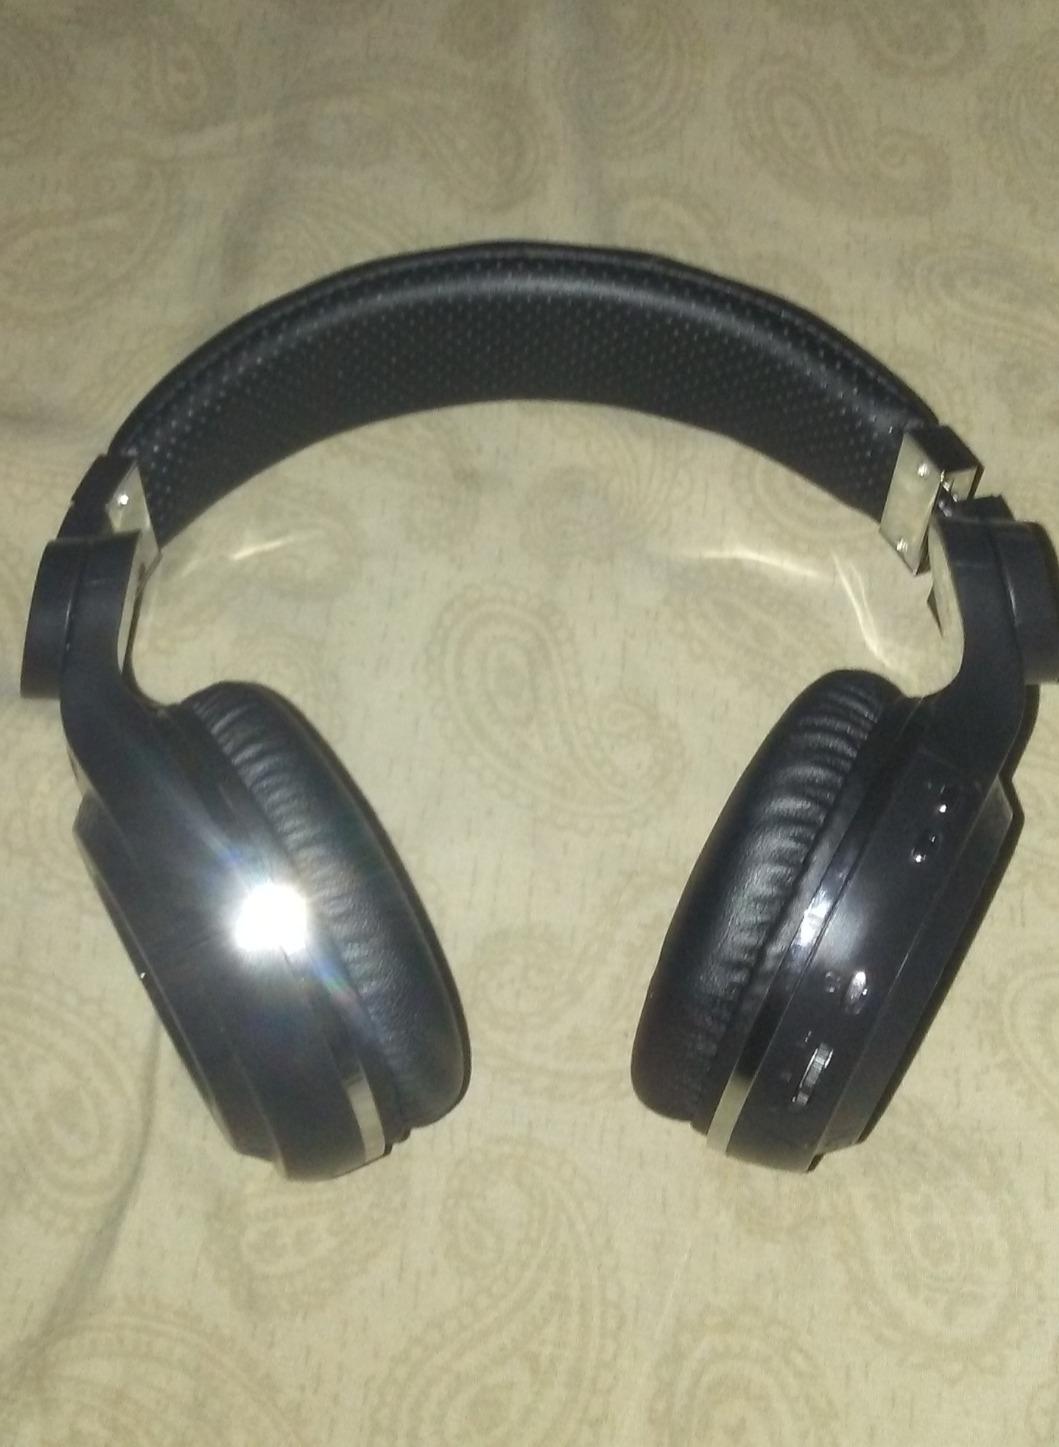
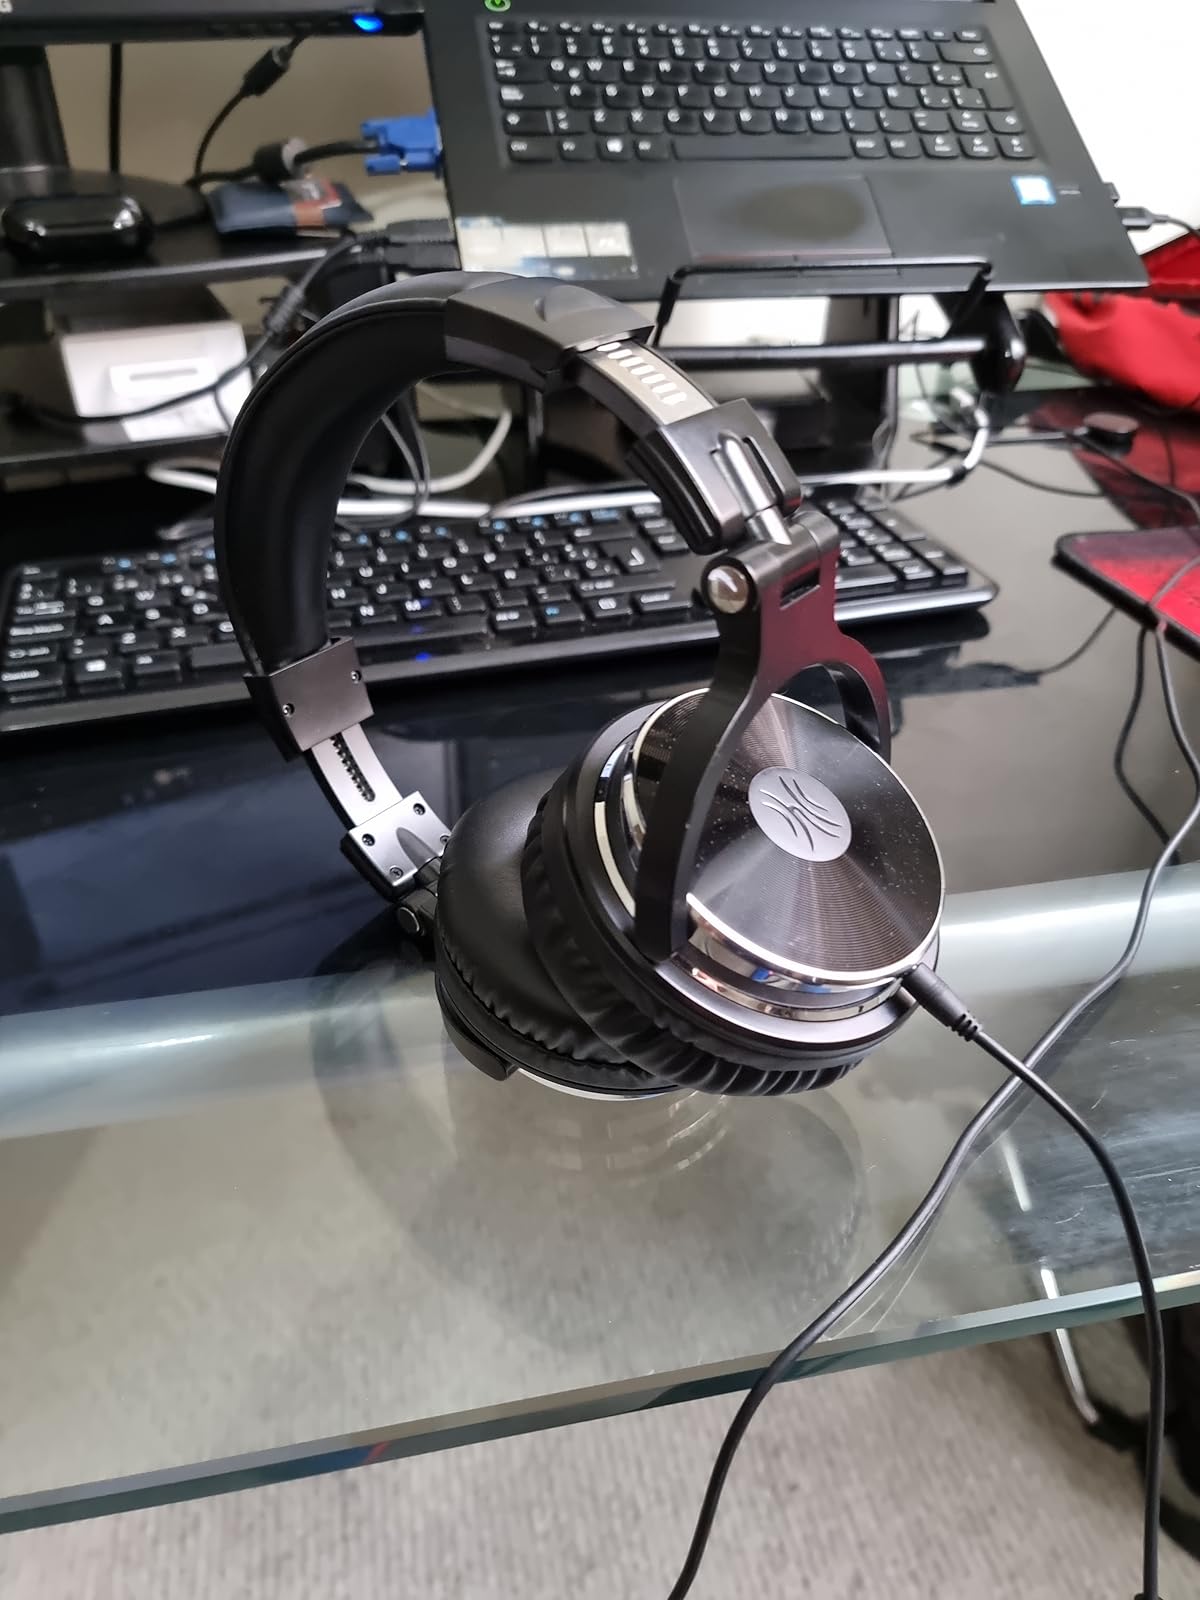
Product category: headphones
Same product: no